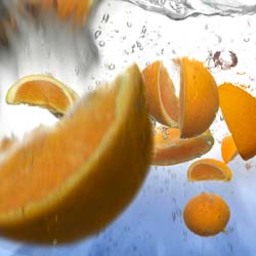
Label: peels